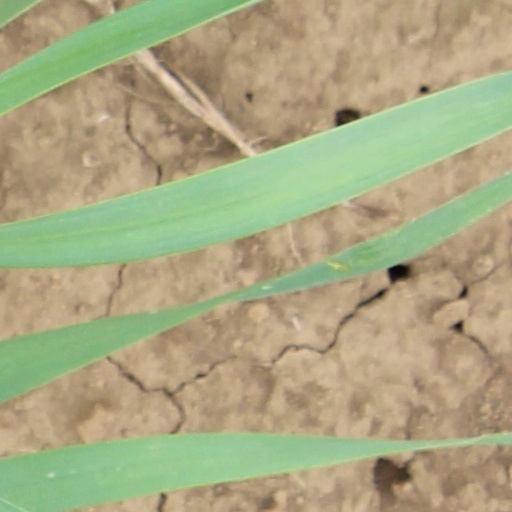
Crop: wheat